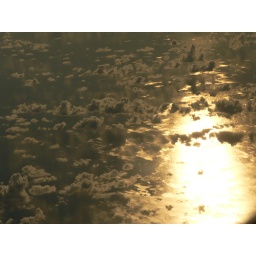
From the plane flying over the ocean